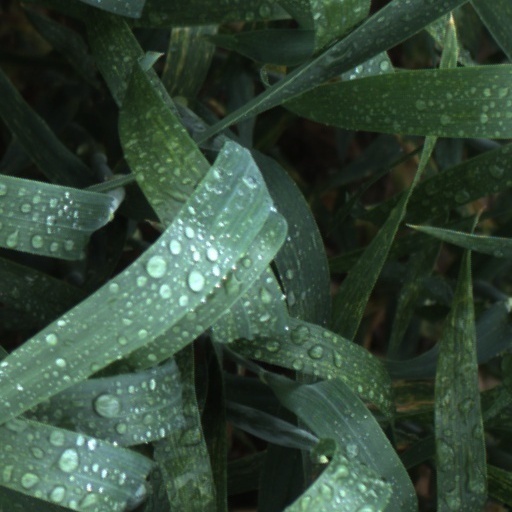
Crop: wheat